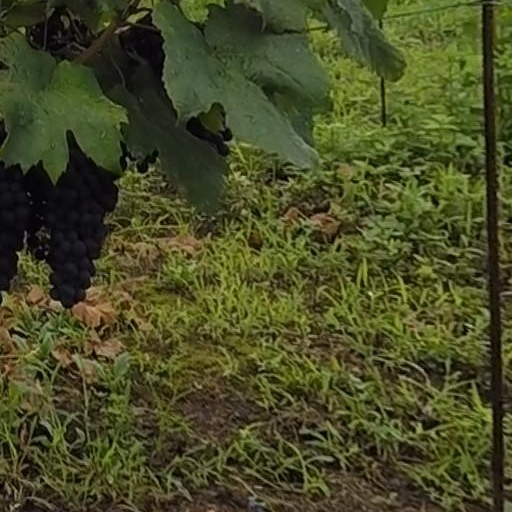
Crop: grape